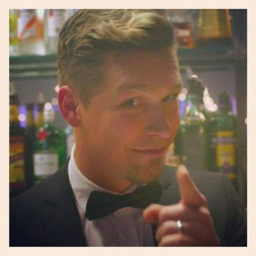
person is always a well dressed man !